Ferroelectric RAM

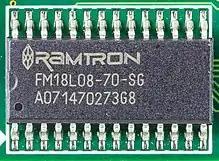
FeRAM by Ramtron

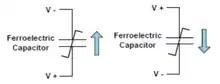
FRAM ferroelectric capacitor

Ferroelectric RAM (FeRAM, F-RAM or FRAM) is a random-access memory similar in construction to DRAM but using a ferroelectric layer instead of a dielectric layer to achieve non-volatility. FeRAM is one of a growing number of alternative non-volatile random-access memory technologies that offer the same functionality as flash memory. An FeRAM chip contains a thin film of ferroelectric material, often lead zirconate titanate, commonly referred to as PZT. The atoms in the PZT layer change polarity in an electric field, thereby producing a power-efficient binary switch. However, the most important aspect of the PZT is that it is not affected by power disruption or magnetic interference, making FeRAM a reliable nonvolatile memory.